Oskar Lüthy

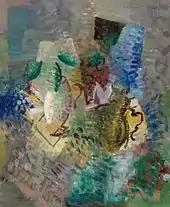
"Opus VII", 1928 still-life by Oskar Lüthy 81 x 65.5cm, oil on board

Oskar Wilhelm Lüthy (26 June 1882 – 1 October 1945) was a Swiss painter of still lifes, landscapes and religious art. He co-founded ("The Modern Covenant"), a group of Swiss modernist artists.